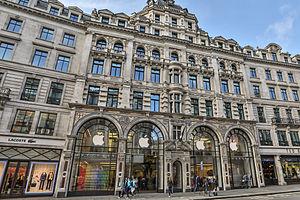
Apple [ˈæpəl] est une entreprise multinationale américaine qui crée et commercialise des produits électroniques grand public, des ordinateurs personnels et des logiciels informatiques. Parmi les produits les plus connus de l'entreprise se trouvent les ordinateurs Macintosh, l'iPod, l'iPhone et l'iPad, la montre Apple Watch, le lecteur multimédia iTunes, la suite bureautique iWork, la suite multimédia iLife ou des logiciels à destination des professionnels tels que Final Cut Pro et Logic Pro. En 2019, l'entreprise emploie 137 000 employés et exploite 506 Apple Stores répartis dans 25 pays et une boutique en ligne où sont vendus les appareils et logiciels d'Apple mais aussi de tiers. Son bénéfice annuel pour l'année 2019 est de 55,2 milliards de dollars.